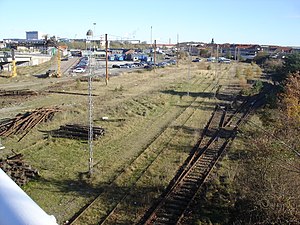
Aalborg Privatbaner
Aalborg Privatbaners værksteds- og remiseområde set oppe fra Dag Hammarskjölds Gade. Hovedkontoret ses tv. neden for rampen
Aalborg Privatbaners værksteds- og remiseområde set oppe fra Dag Hammarskjölds Gade. Hovedkontoret ses tv. neden for rampen
Aalborg Privatbaner var et fælles driftsselskab, der blev dannet af de tre privatbaneselskaber, der 1897-1900 oprettede jernbaner omkring Aalborg og fra starten havde et vidtgående samarbejde om hovedkontor, fælles godsstation, remise og værksted.